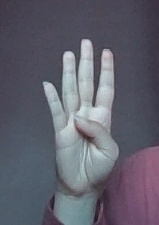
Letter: kaaf